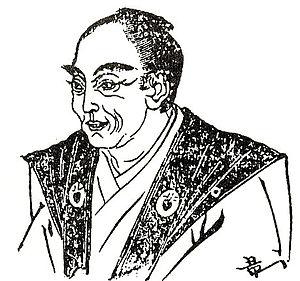
Le terme Mitogaku renvoie à une école de pensée historique japonaise d'études shinto qui a pris naissance dans le domaine de Mito, de nos jours la préfecture d'Ibaraki.